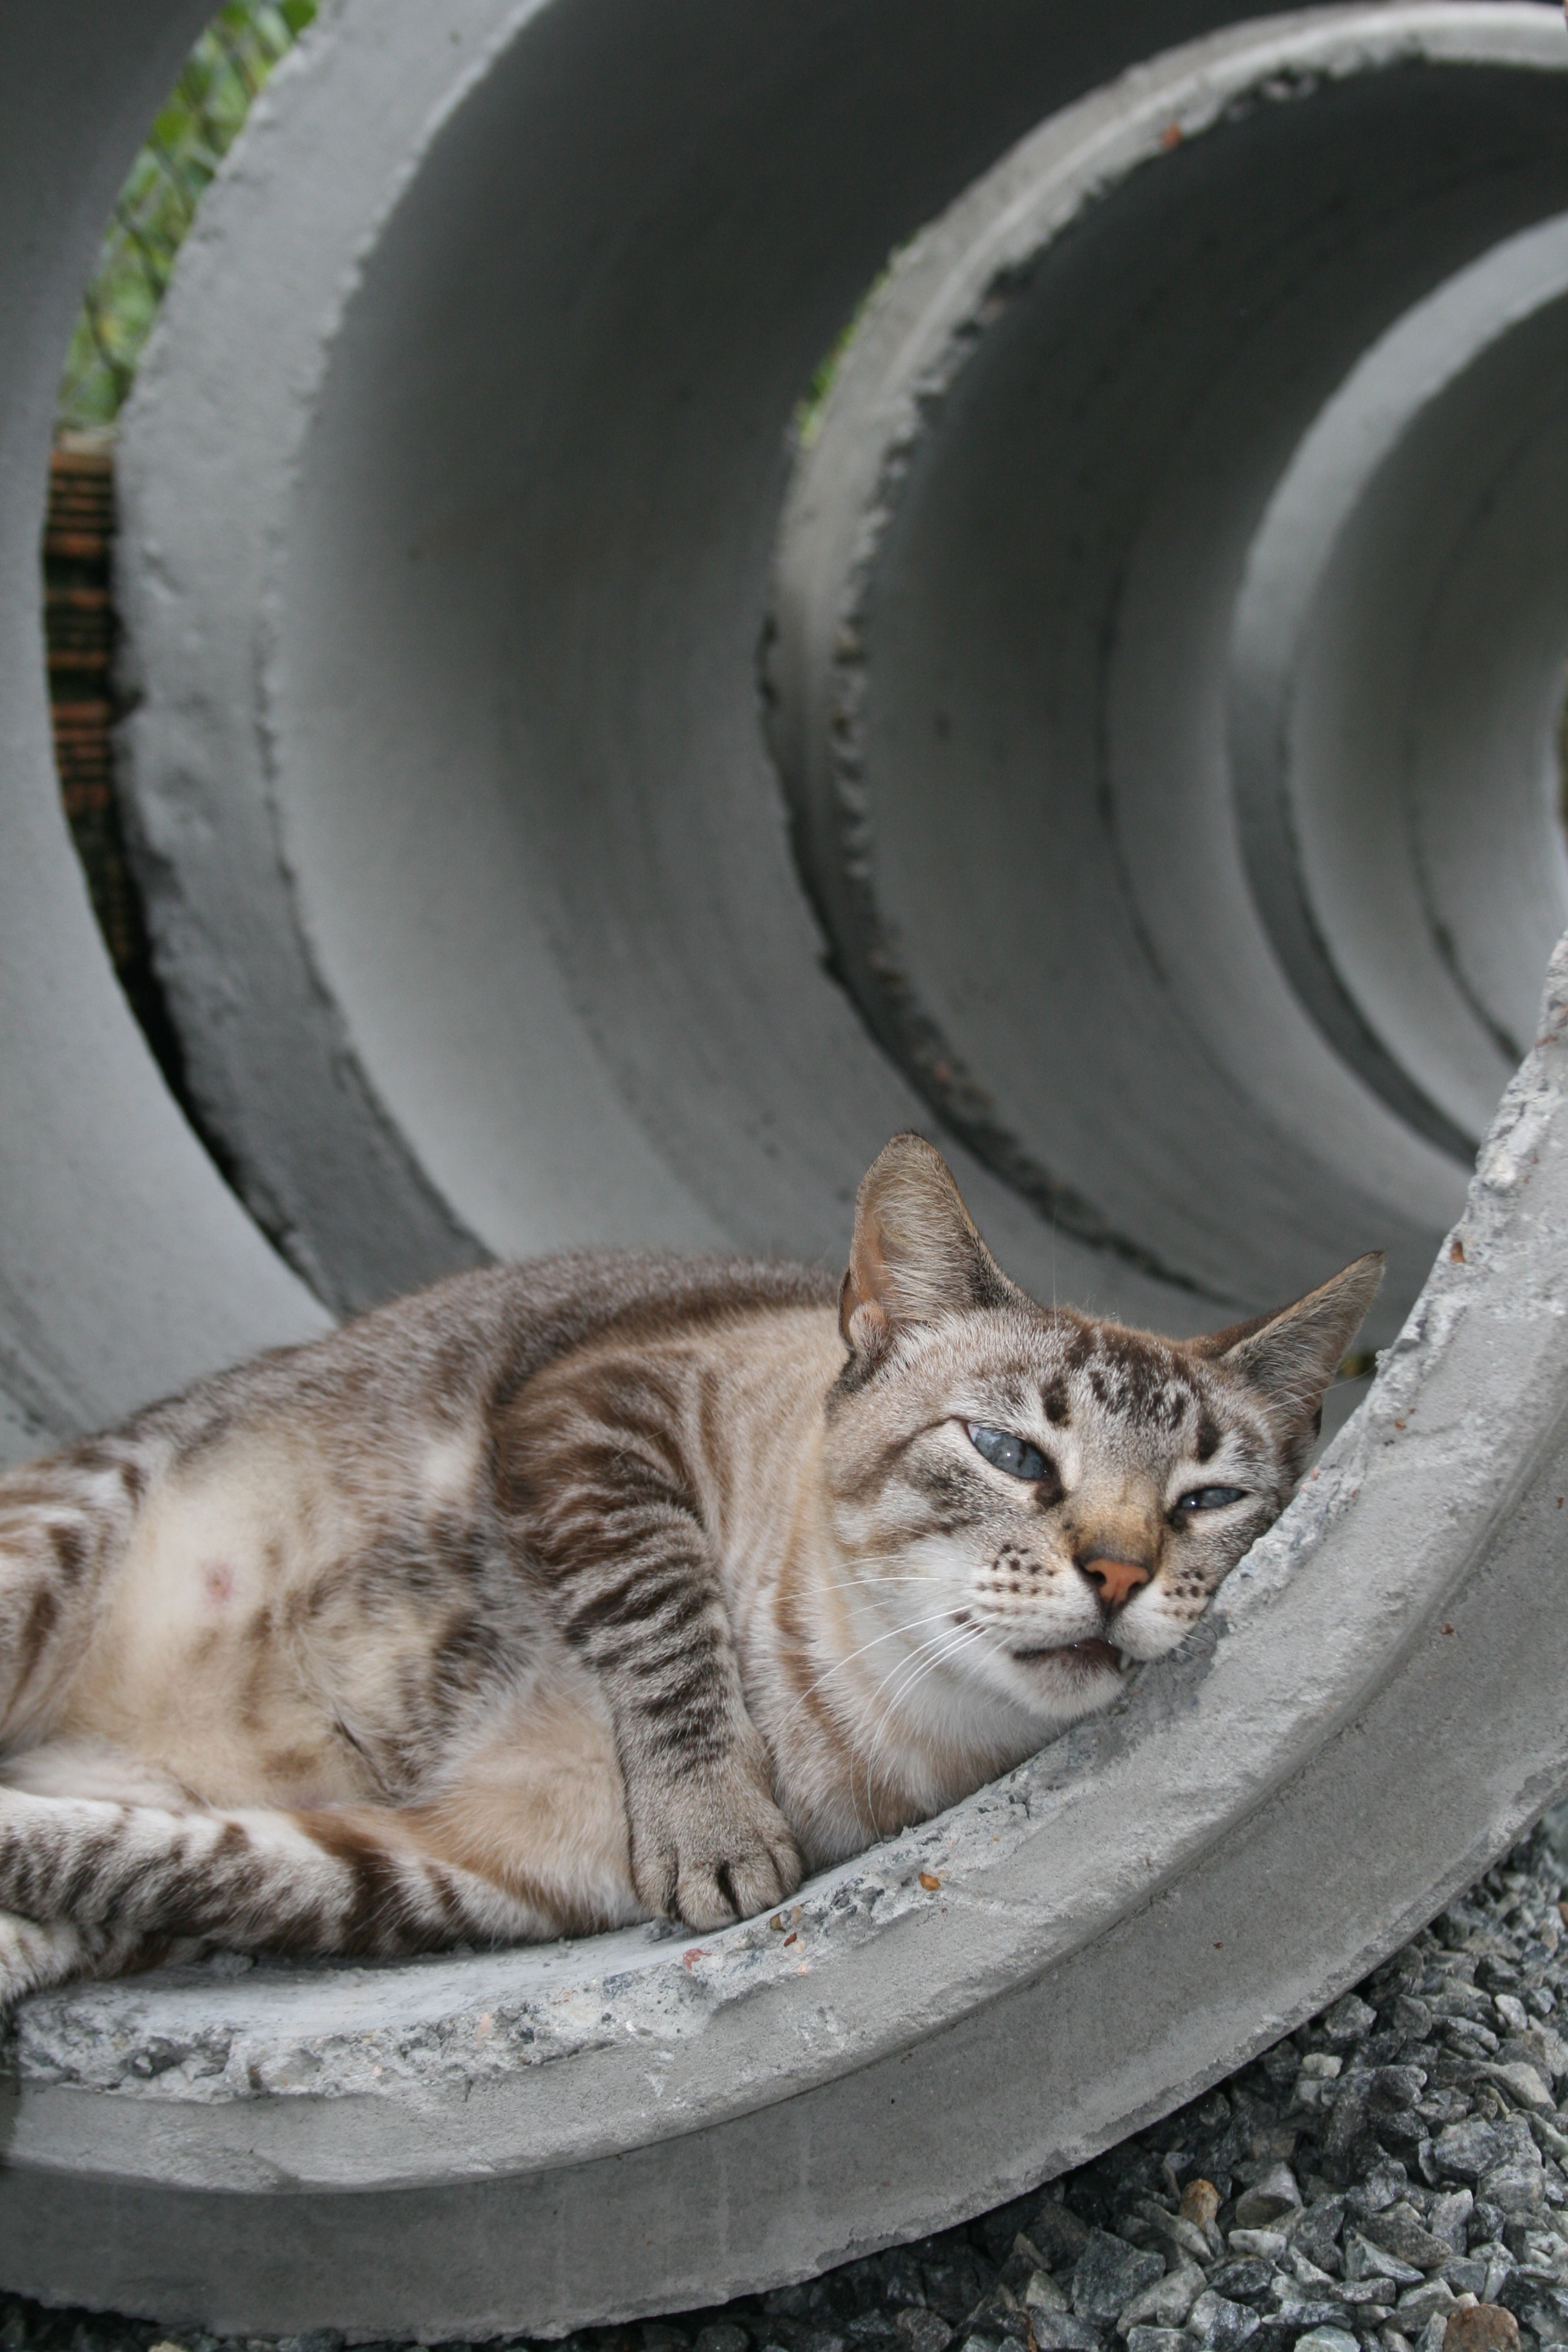
animal, pet, kitten, cat, sleeping, feline, mammal, whiskers, animals, vertebrate, gata, cat face, tabby cat, feline look, cuteness, bengal, european shorthair, small to medium sized cats, cat like mammal, domestic short haired cat, american shorthair